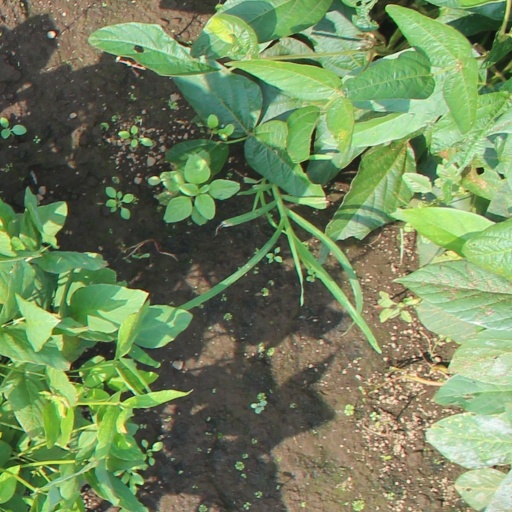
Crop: soybean